Hélène Dutrieu

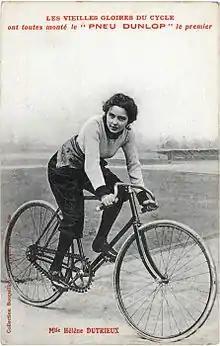
Hélène Dutrieux, probably in 1896. Bicycle equipped with Simpson lever chain

Hélène Dutrieu began her cycle racing career inspired by her older brother Eugène– a professional cyclist. She became a professional track cyclist racing for the Simpson lever chain team. In 1893 she gained the women's world record for distance cycled in one hour. In 1896 and 1897 she won the women's speed track cycling world championship in Ostend, Belgium, but lost her title in 1898 to Louise Roger. In November 1896 she won the "Course de 12 Jours" (12-day race) in the Royal Aquarium, London, England, and in August 1898 she won the "Grand Prix d’Europe" (Grand Prix of Europe). Leopold II of Belgium awarded Dutrieu the Cross of St André with diamonds in honour of her cycling success. She later became a motorcycle and automobile racer.